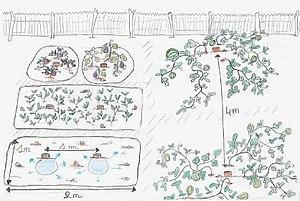
Un schéma montrant l'espacement entre les jarres selon les types de cultures
L'irrigation par jarre est une technique d'irrigation souterraine, économe en eau et particulièrement adaptée pour les petites exploitations dans les zones arides.